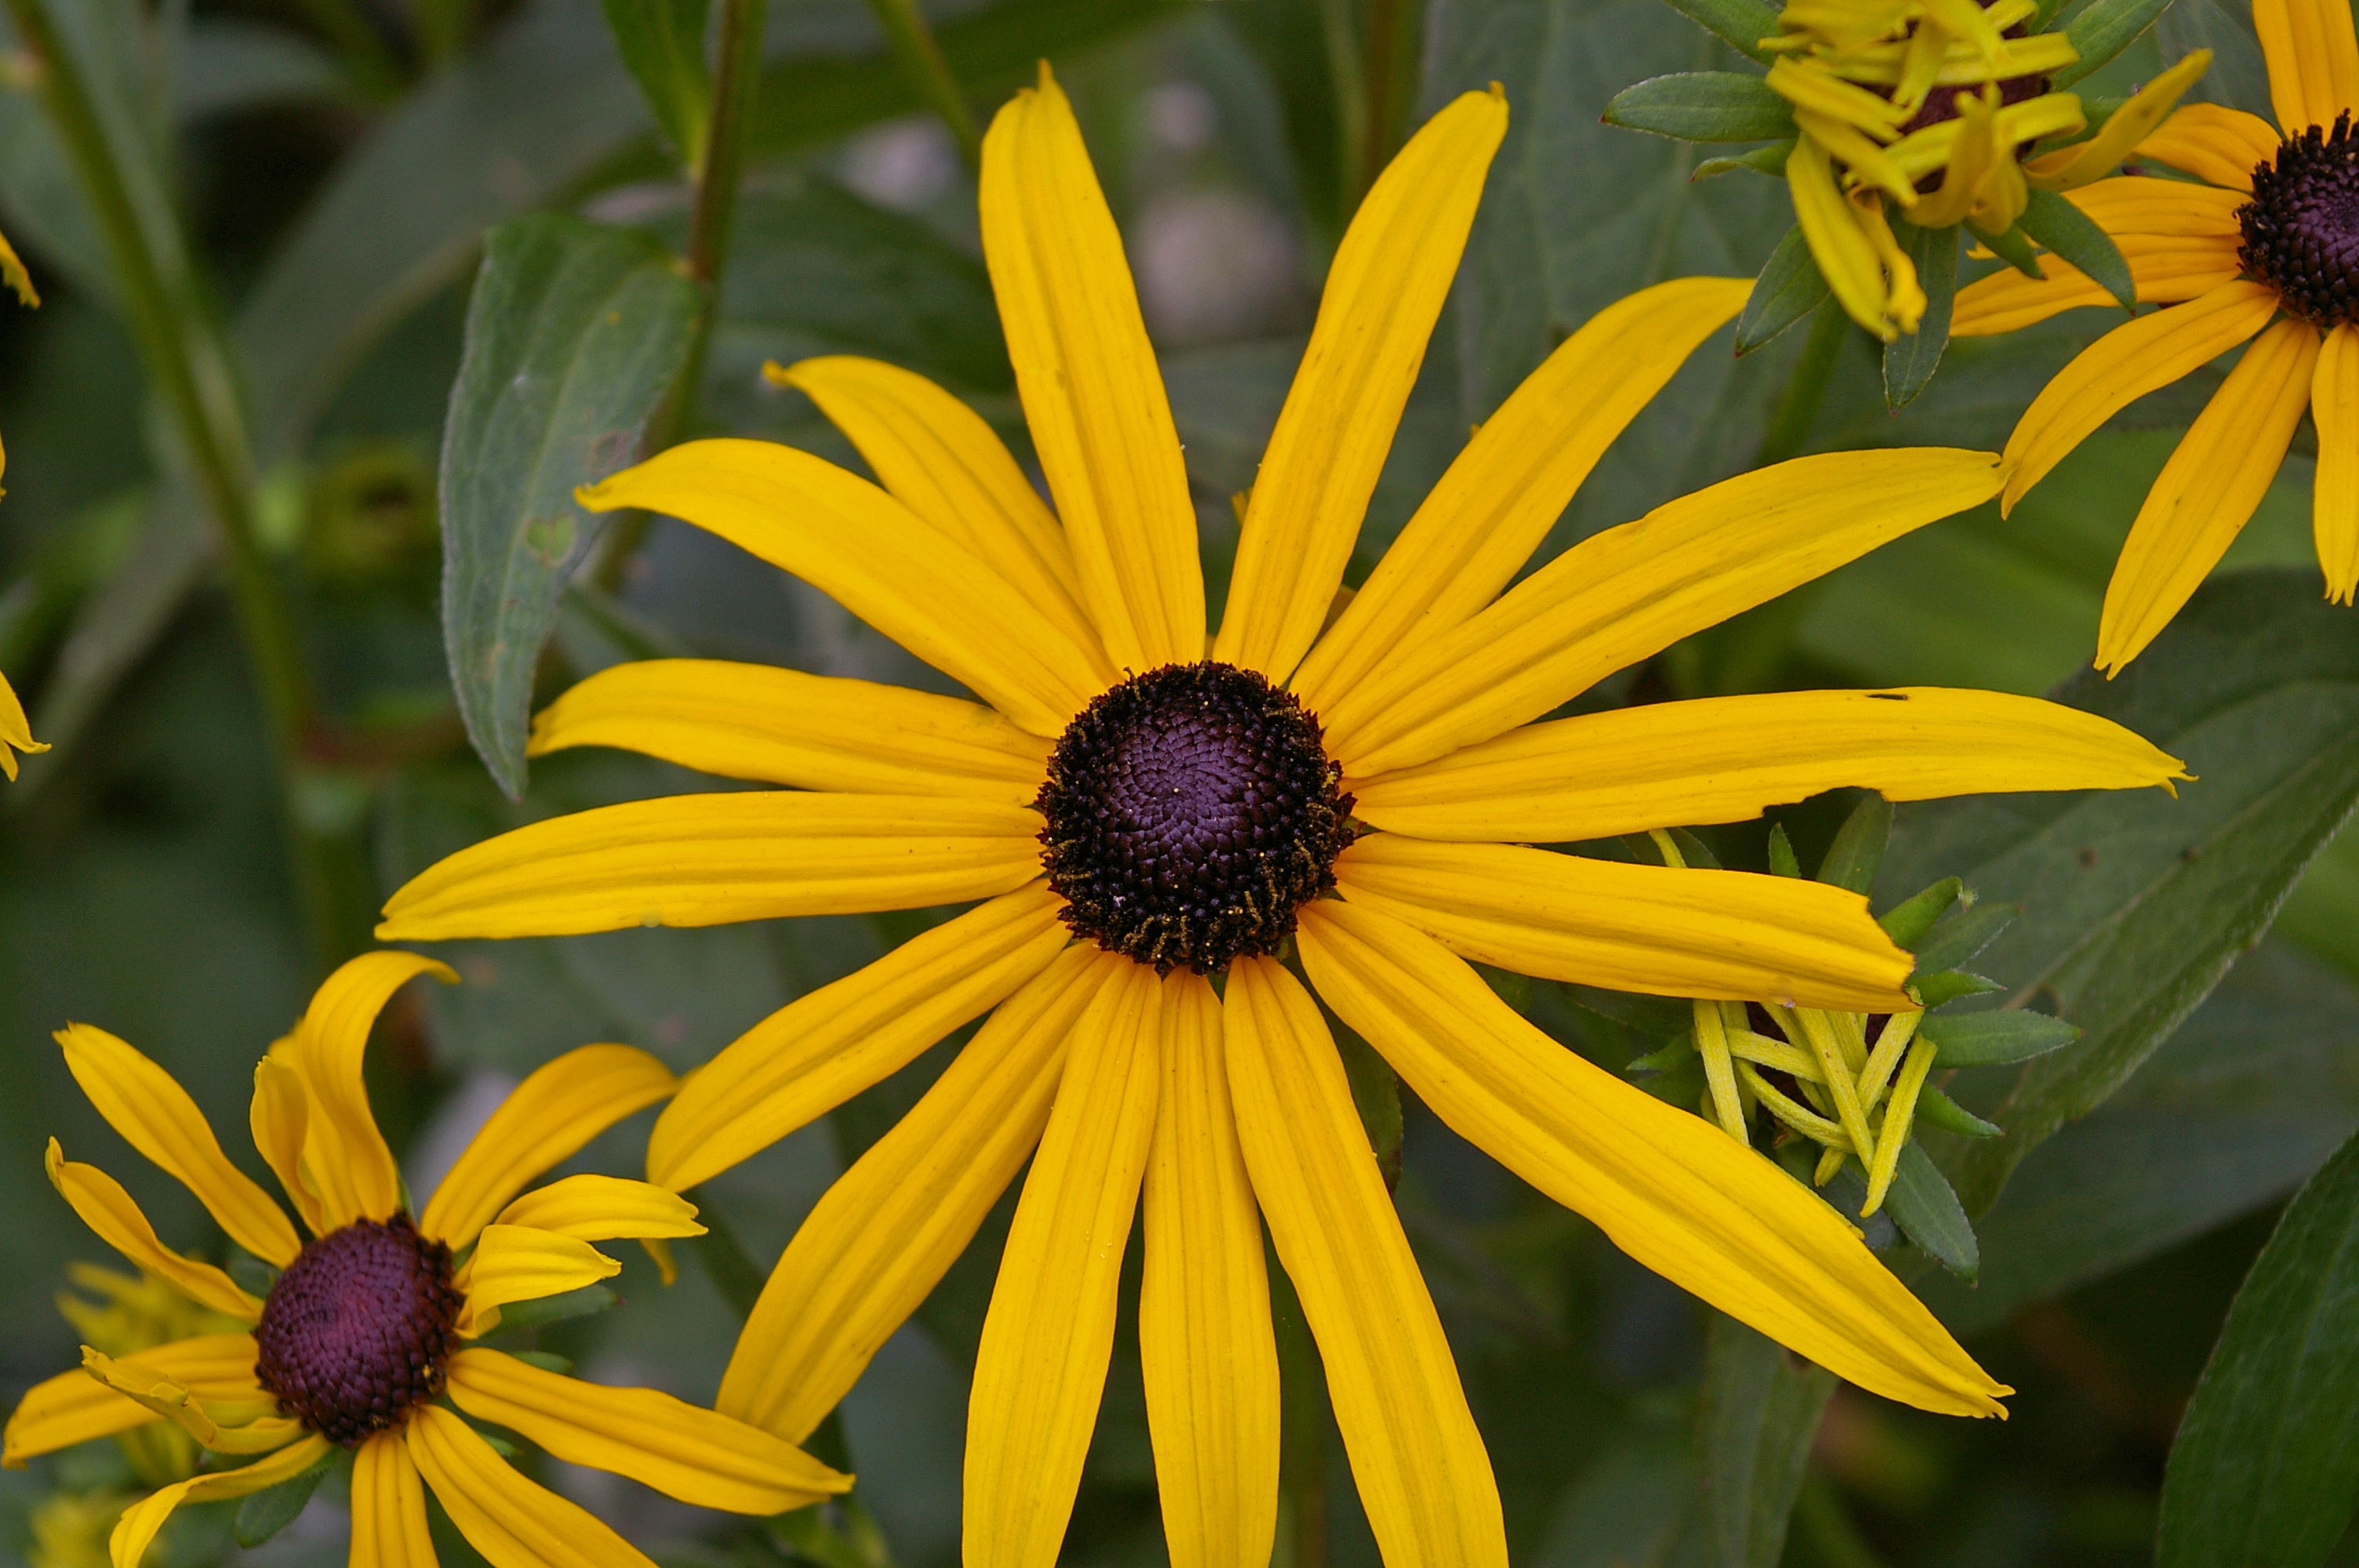
nature, blossom, plant, flower, petal, bloom, summer, botany, colorful, yellow, garden, flora, yellow flower, wildflower, flowers, sun hat, leaves, sunny, shrub, bright, beautiful, strong, flower garden, yellow flowers, midsummer, macro photography, garden plant, flowering plant, daisy family, yellow coneflower, summer flower, shining coneflower, yellow summer flower, annual plant, land plant